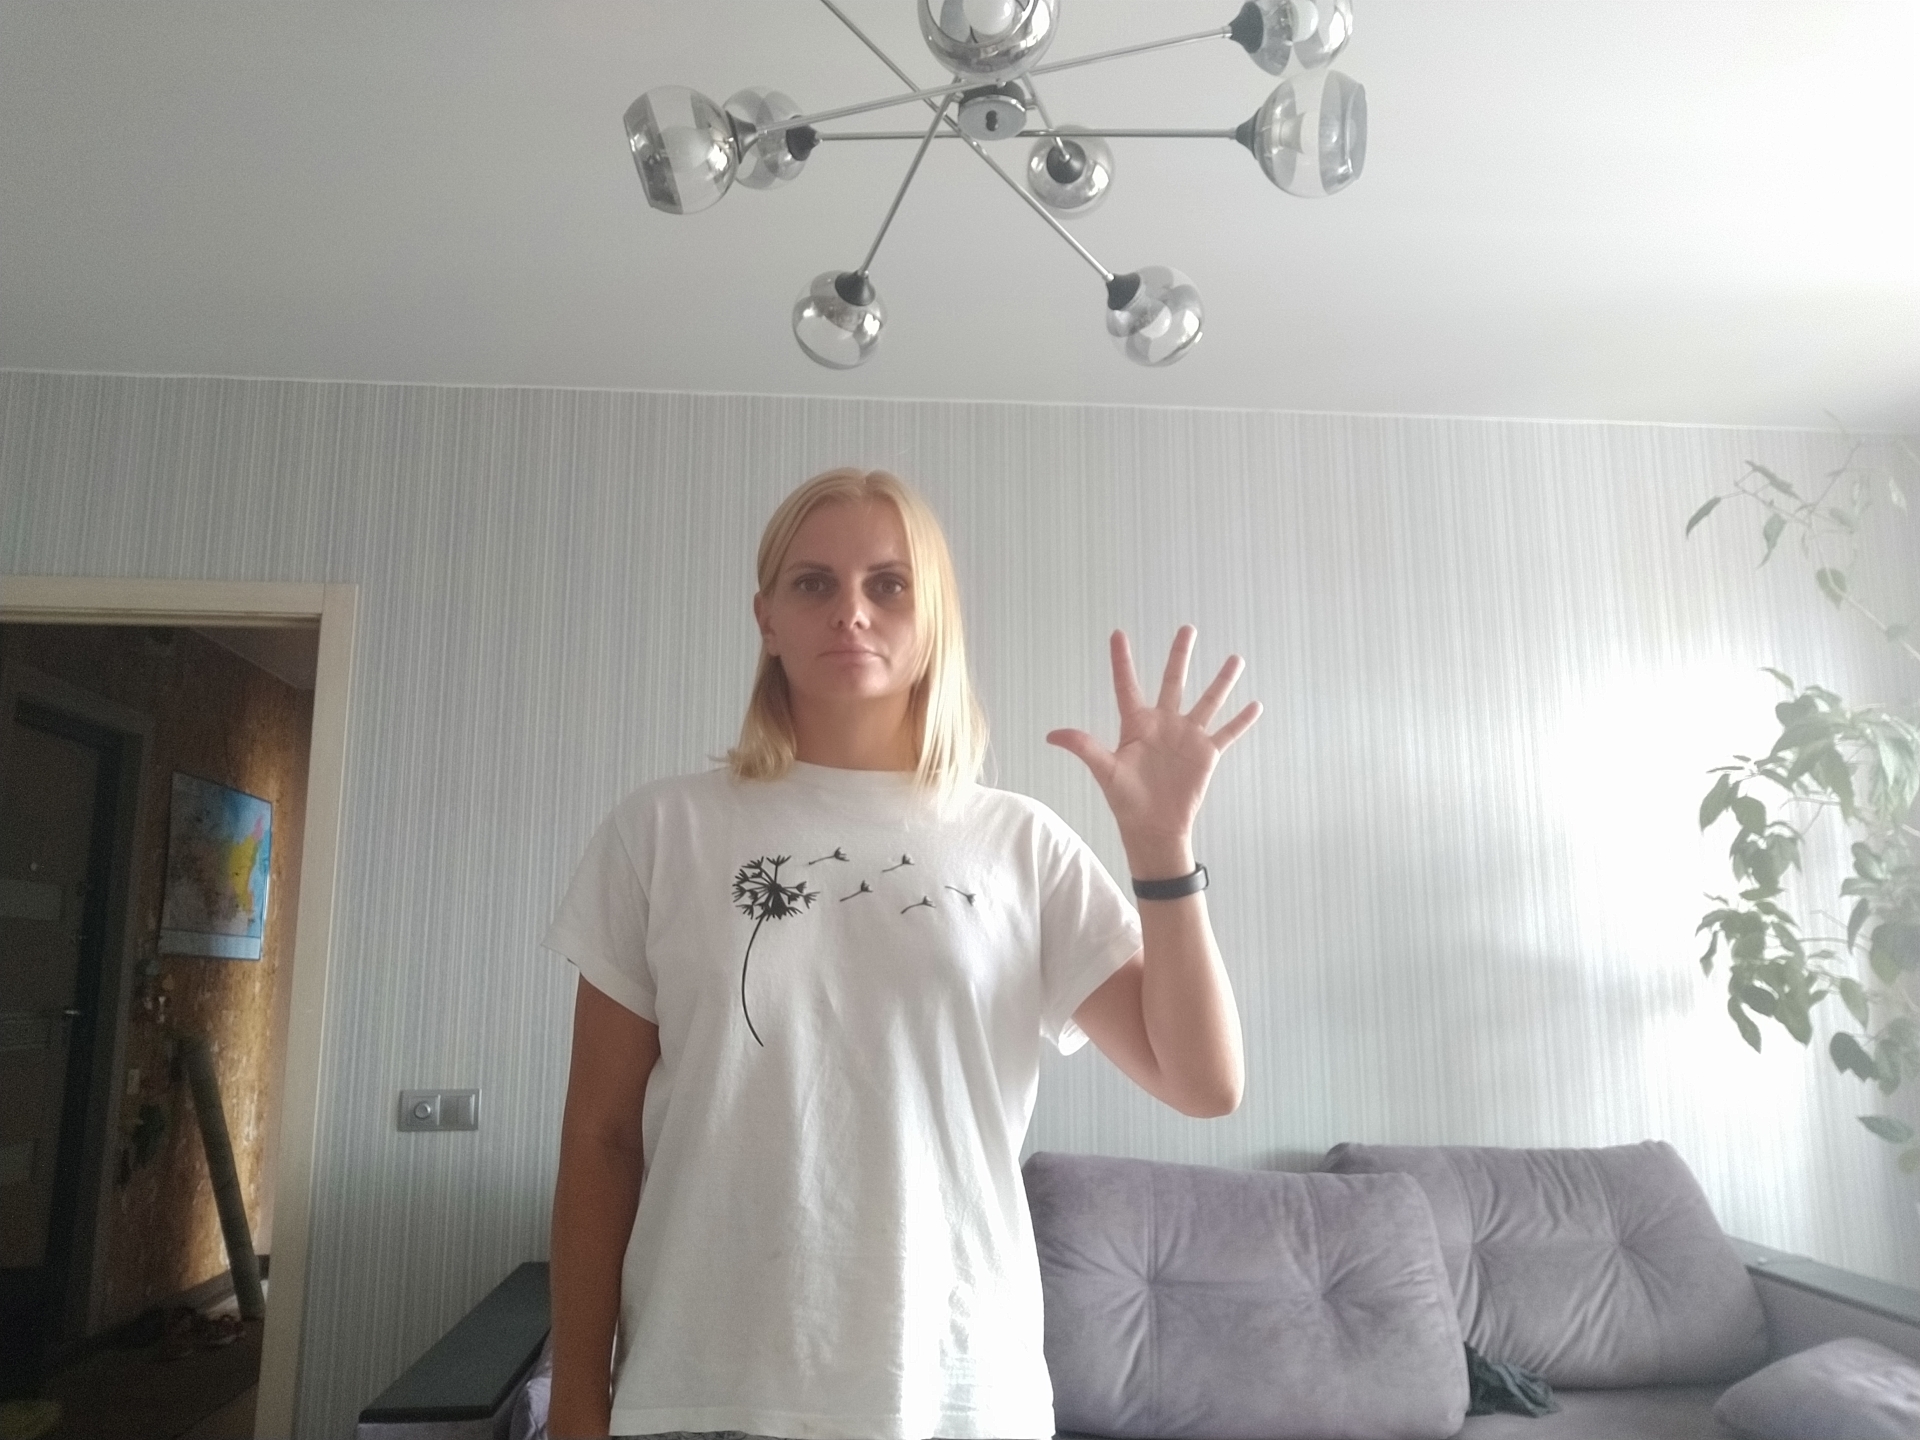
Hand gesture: palm